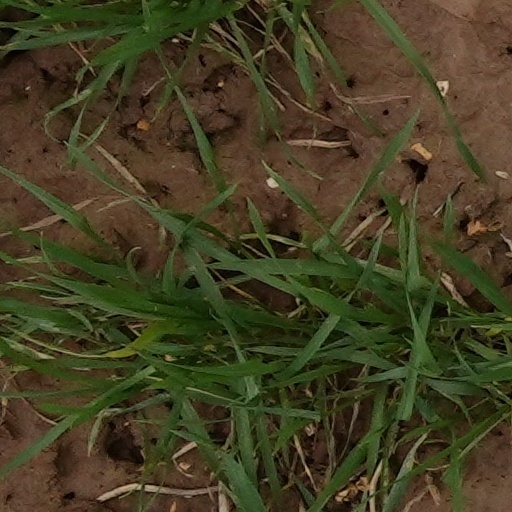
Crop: wheat